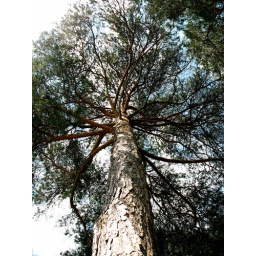
under a pine tree